Balmoral Hall School

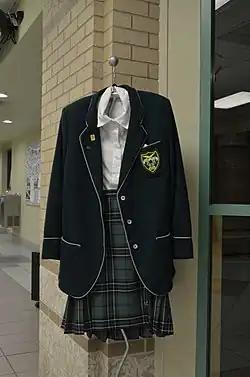
The modern Balmoral Hall School uniform

Balmoral Hall School (BH) is a private all-girls day/boarding school in Winnipeg, Manitoba, Canada.